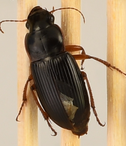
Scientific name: Harpalus paratus
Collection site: North Sterling NEON (STER), plot STER_033